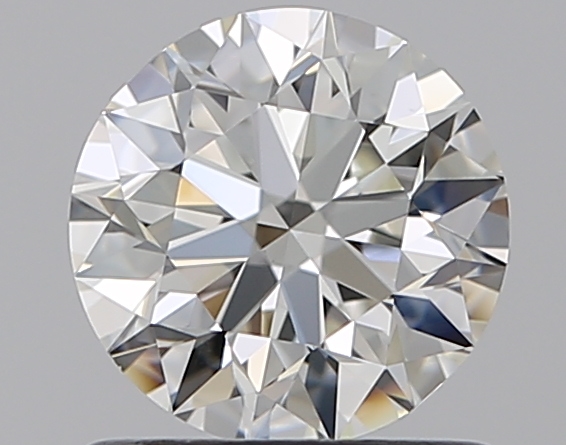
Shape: round
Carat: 0.9
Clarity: VVS2
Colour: I
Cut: EX
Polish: VG
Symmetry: VG
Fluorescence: N
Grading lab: GIA
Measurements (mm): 6.08 x 6.15 x 3.85